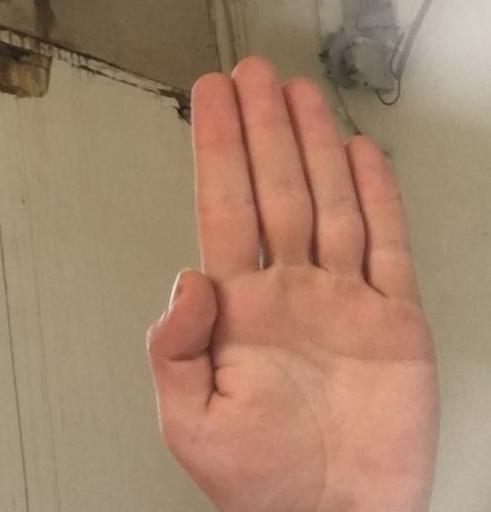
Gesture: stop